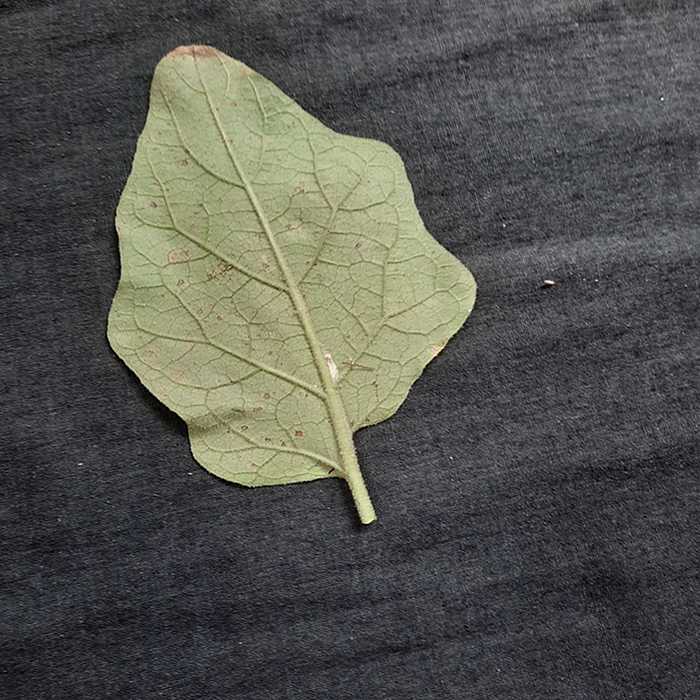
Plant: Eggplant
Label: Eggplant Cercopora leaf spot